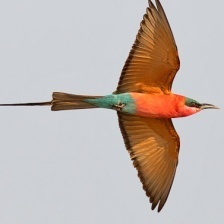
Species: CARMINE BEE-EATER
Scientific name: MEROPS NUBICOIDES
ImageNet parent category: bee_eater